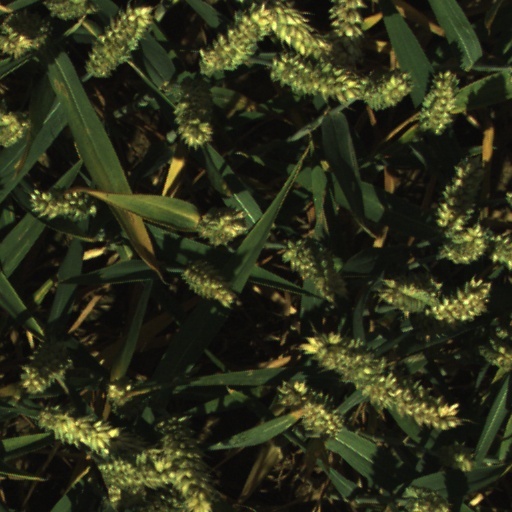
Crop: wheat